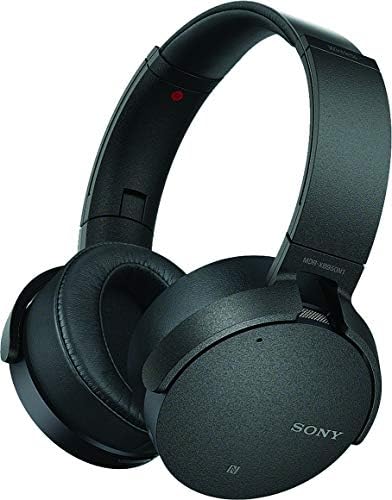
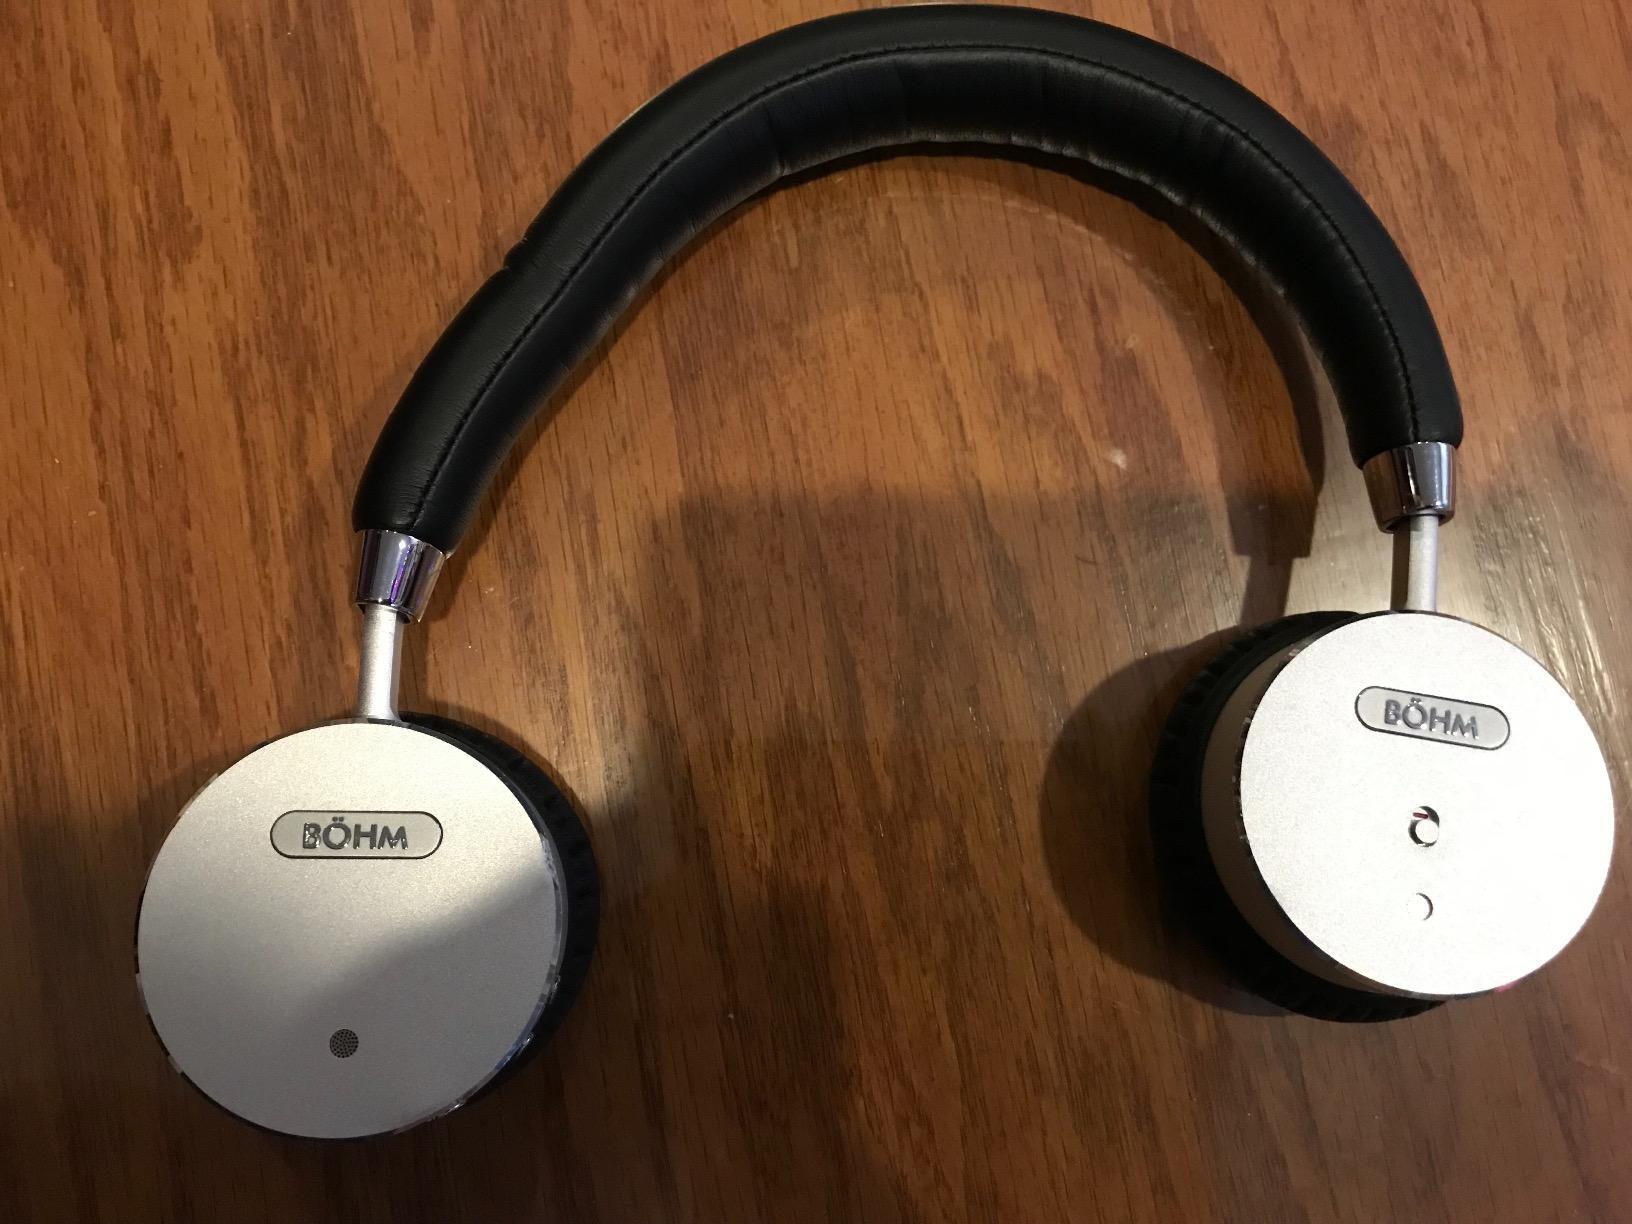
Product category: headphones
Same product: no